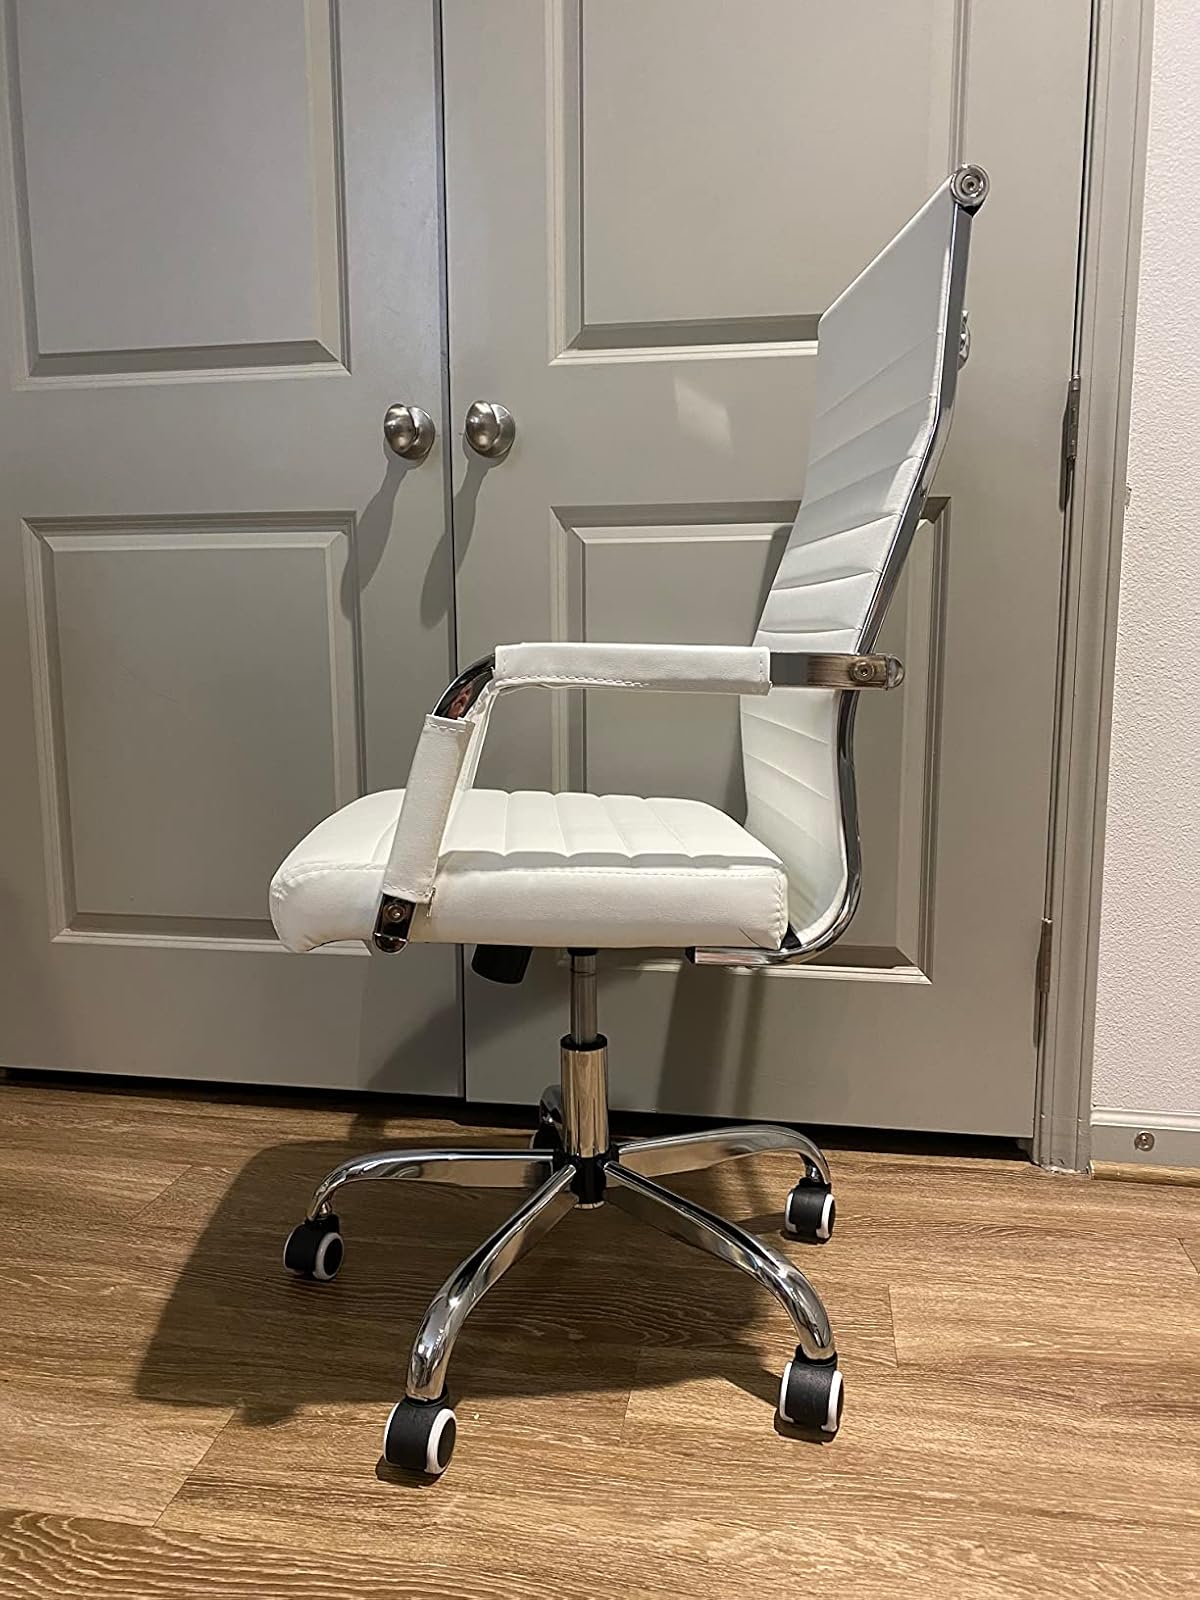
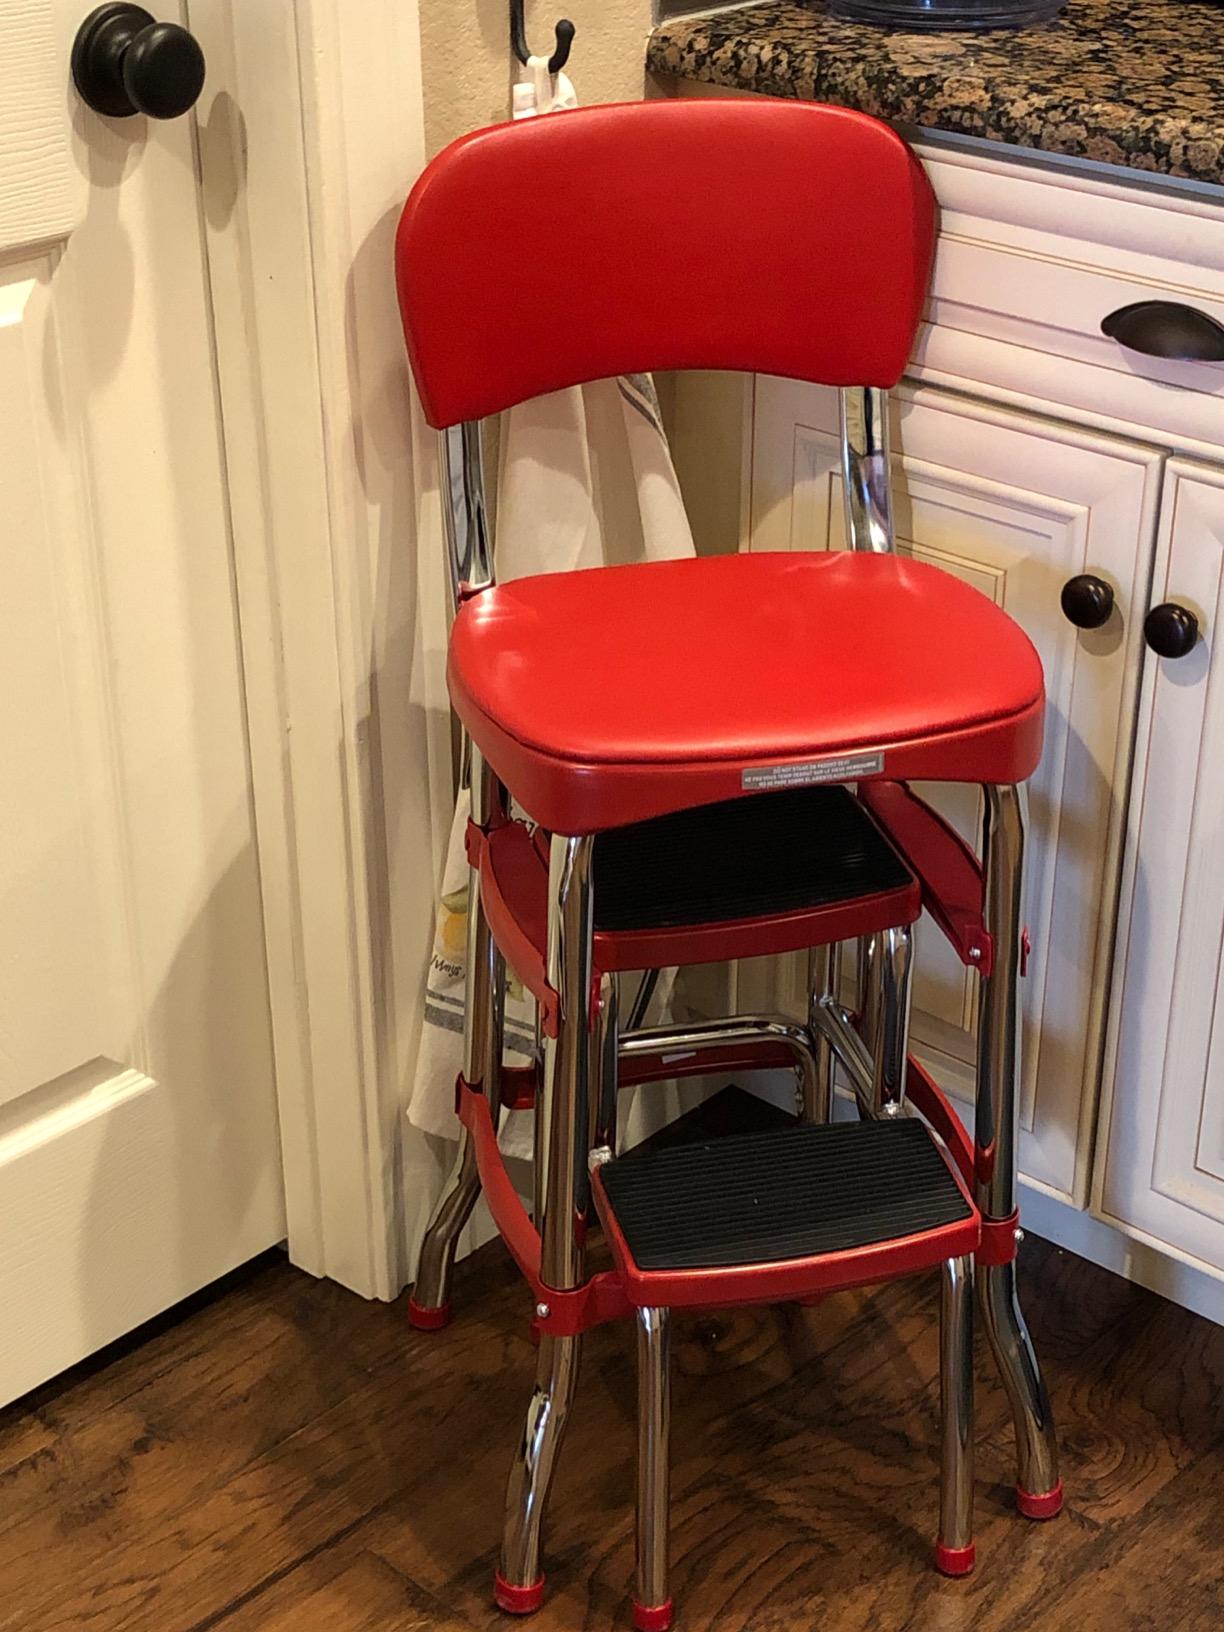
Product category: items_chair
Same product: no